Glen Cove Gurdwara

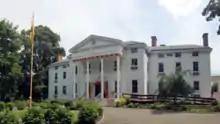
Gurdwara Mata Sahib Kaur

Glen Cove's Gurdwara Mata Sahib Kaur is a Sikh Gurdwara or temple in Glen Cove on Long Island, New York. It has an area of 15 acres near Long Island Sound. Gurdwara Sahib attracts an average weekly congregation of 200 families from the surrounding area. As of 2017, the head granthi was Paramjit Singh.